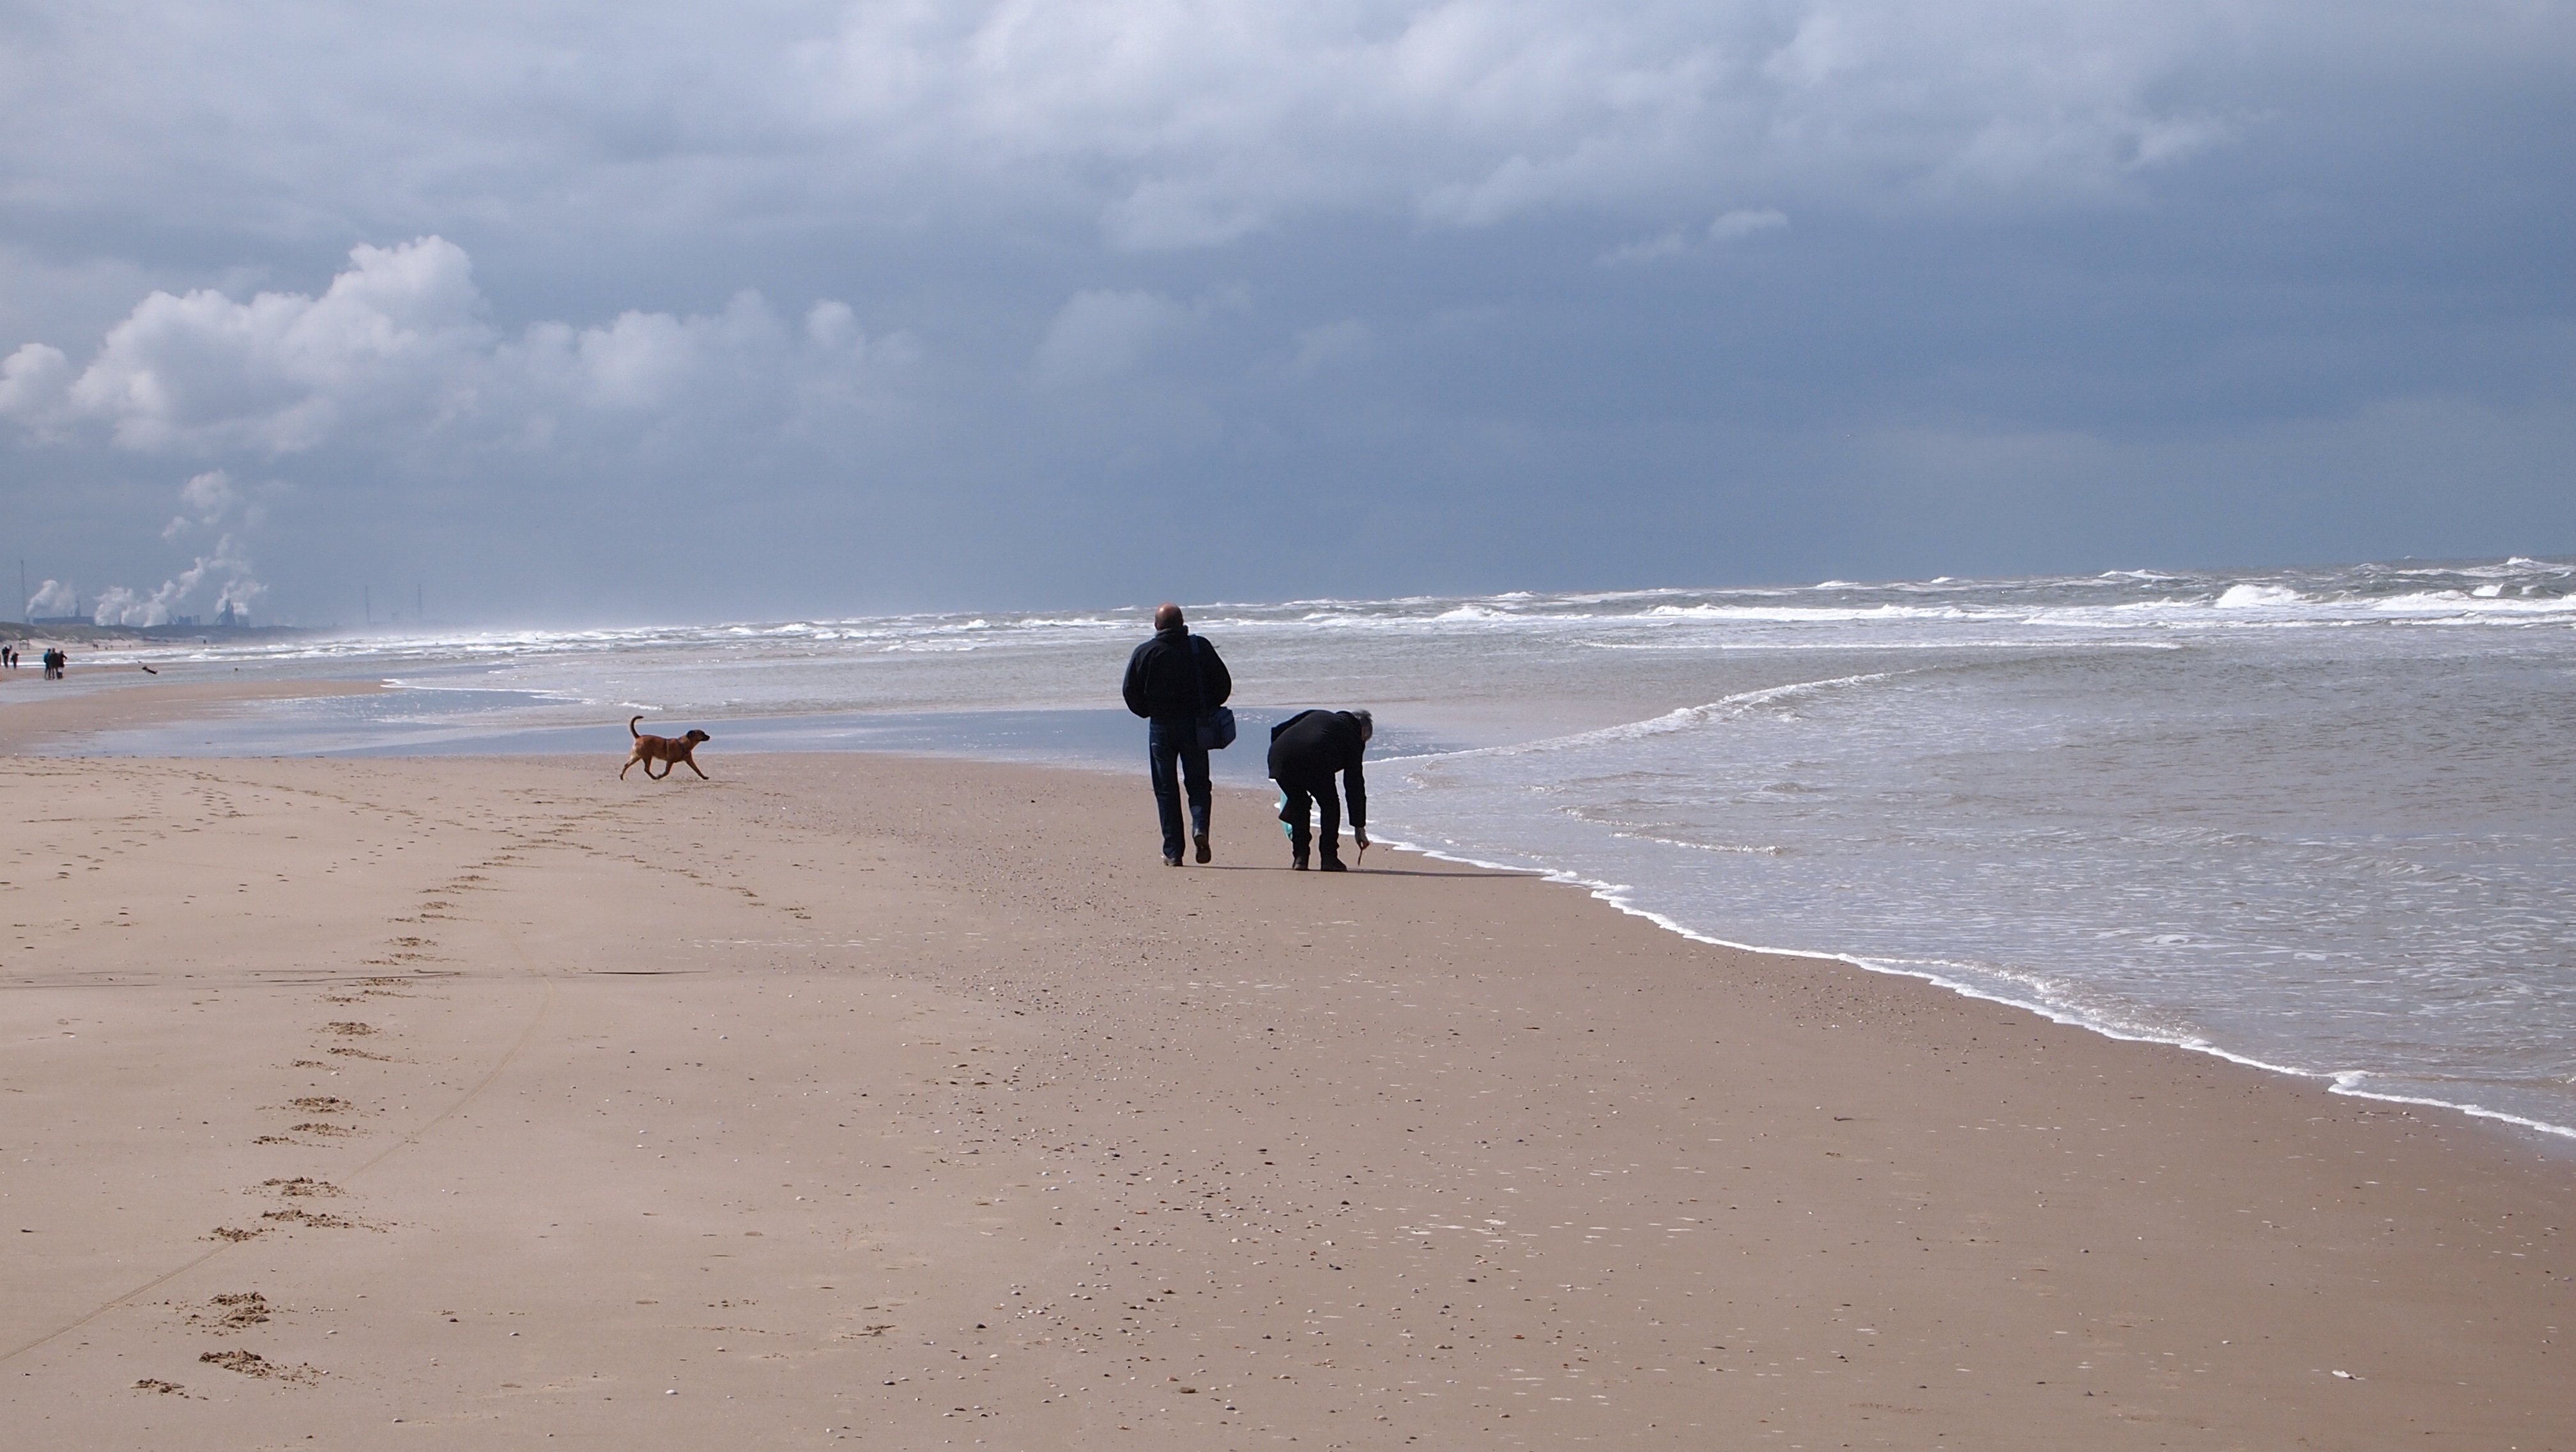
man, beach, sea, coast, sand, ocean, horizon, winter, people, air, shore, wave, dog, animal, steps, vacation, tourist, coastline, leg, print, bay, clothing, material, body of water, netherlands, waves, clouds, north sea, cape, doggy, imminent, mudflat, grabs, wind wave, bend over